Toruń

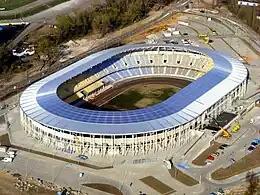
Toruń's MotoArena is one of world's newest speedway stadia and the host of the Speedway Grand Prix of Poland

Six hospitals of various specializations provide medical service for Toruń itself, its surrounding area, and to the region in general. The two largest of these hospitals, recently run by the voivodeship, were to be taken over by Nicolaus Copernicus University and run as its clinical units. At least one of them was to change its status in 2008. In addition, there are a number of other healthcare facilities in the city.